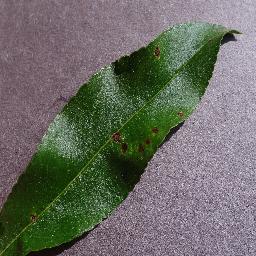
Label: Peach___Bacterial_spot